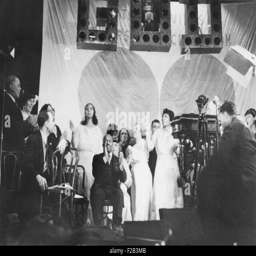
organisation founder leading the singing at one of his meetings .